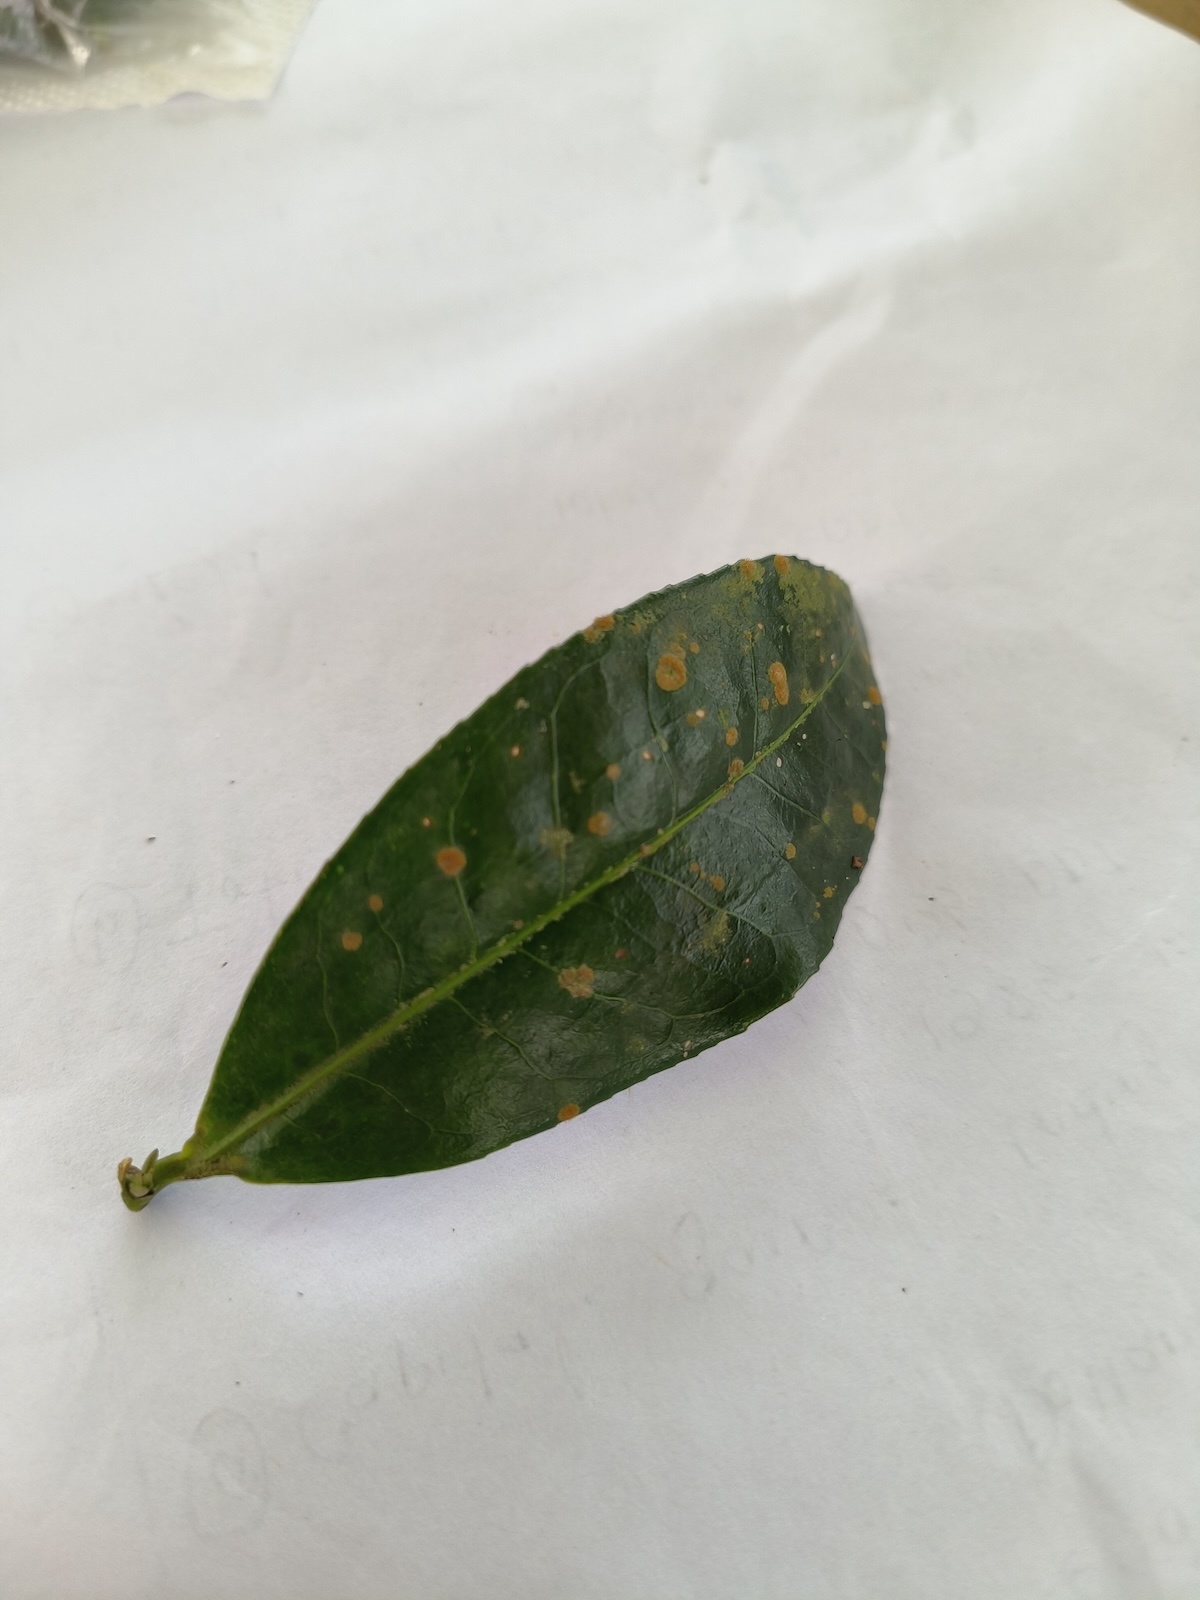
Label: Tea algal leaf spot